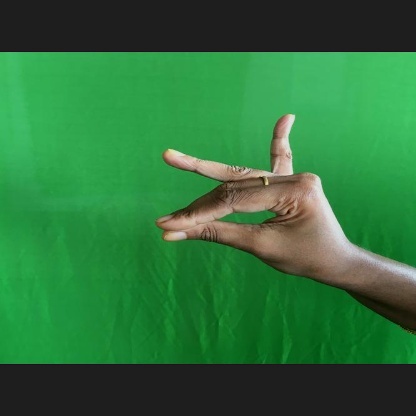
Mudra: Katakamukha